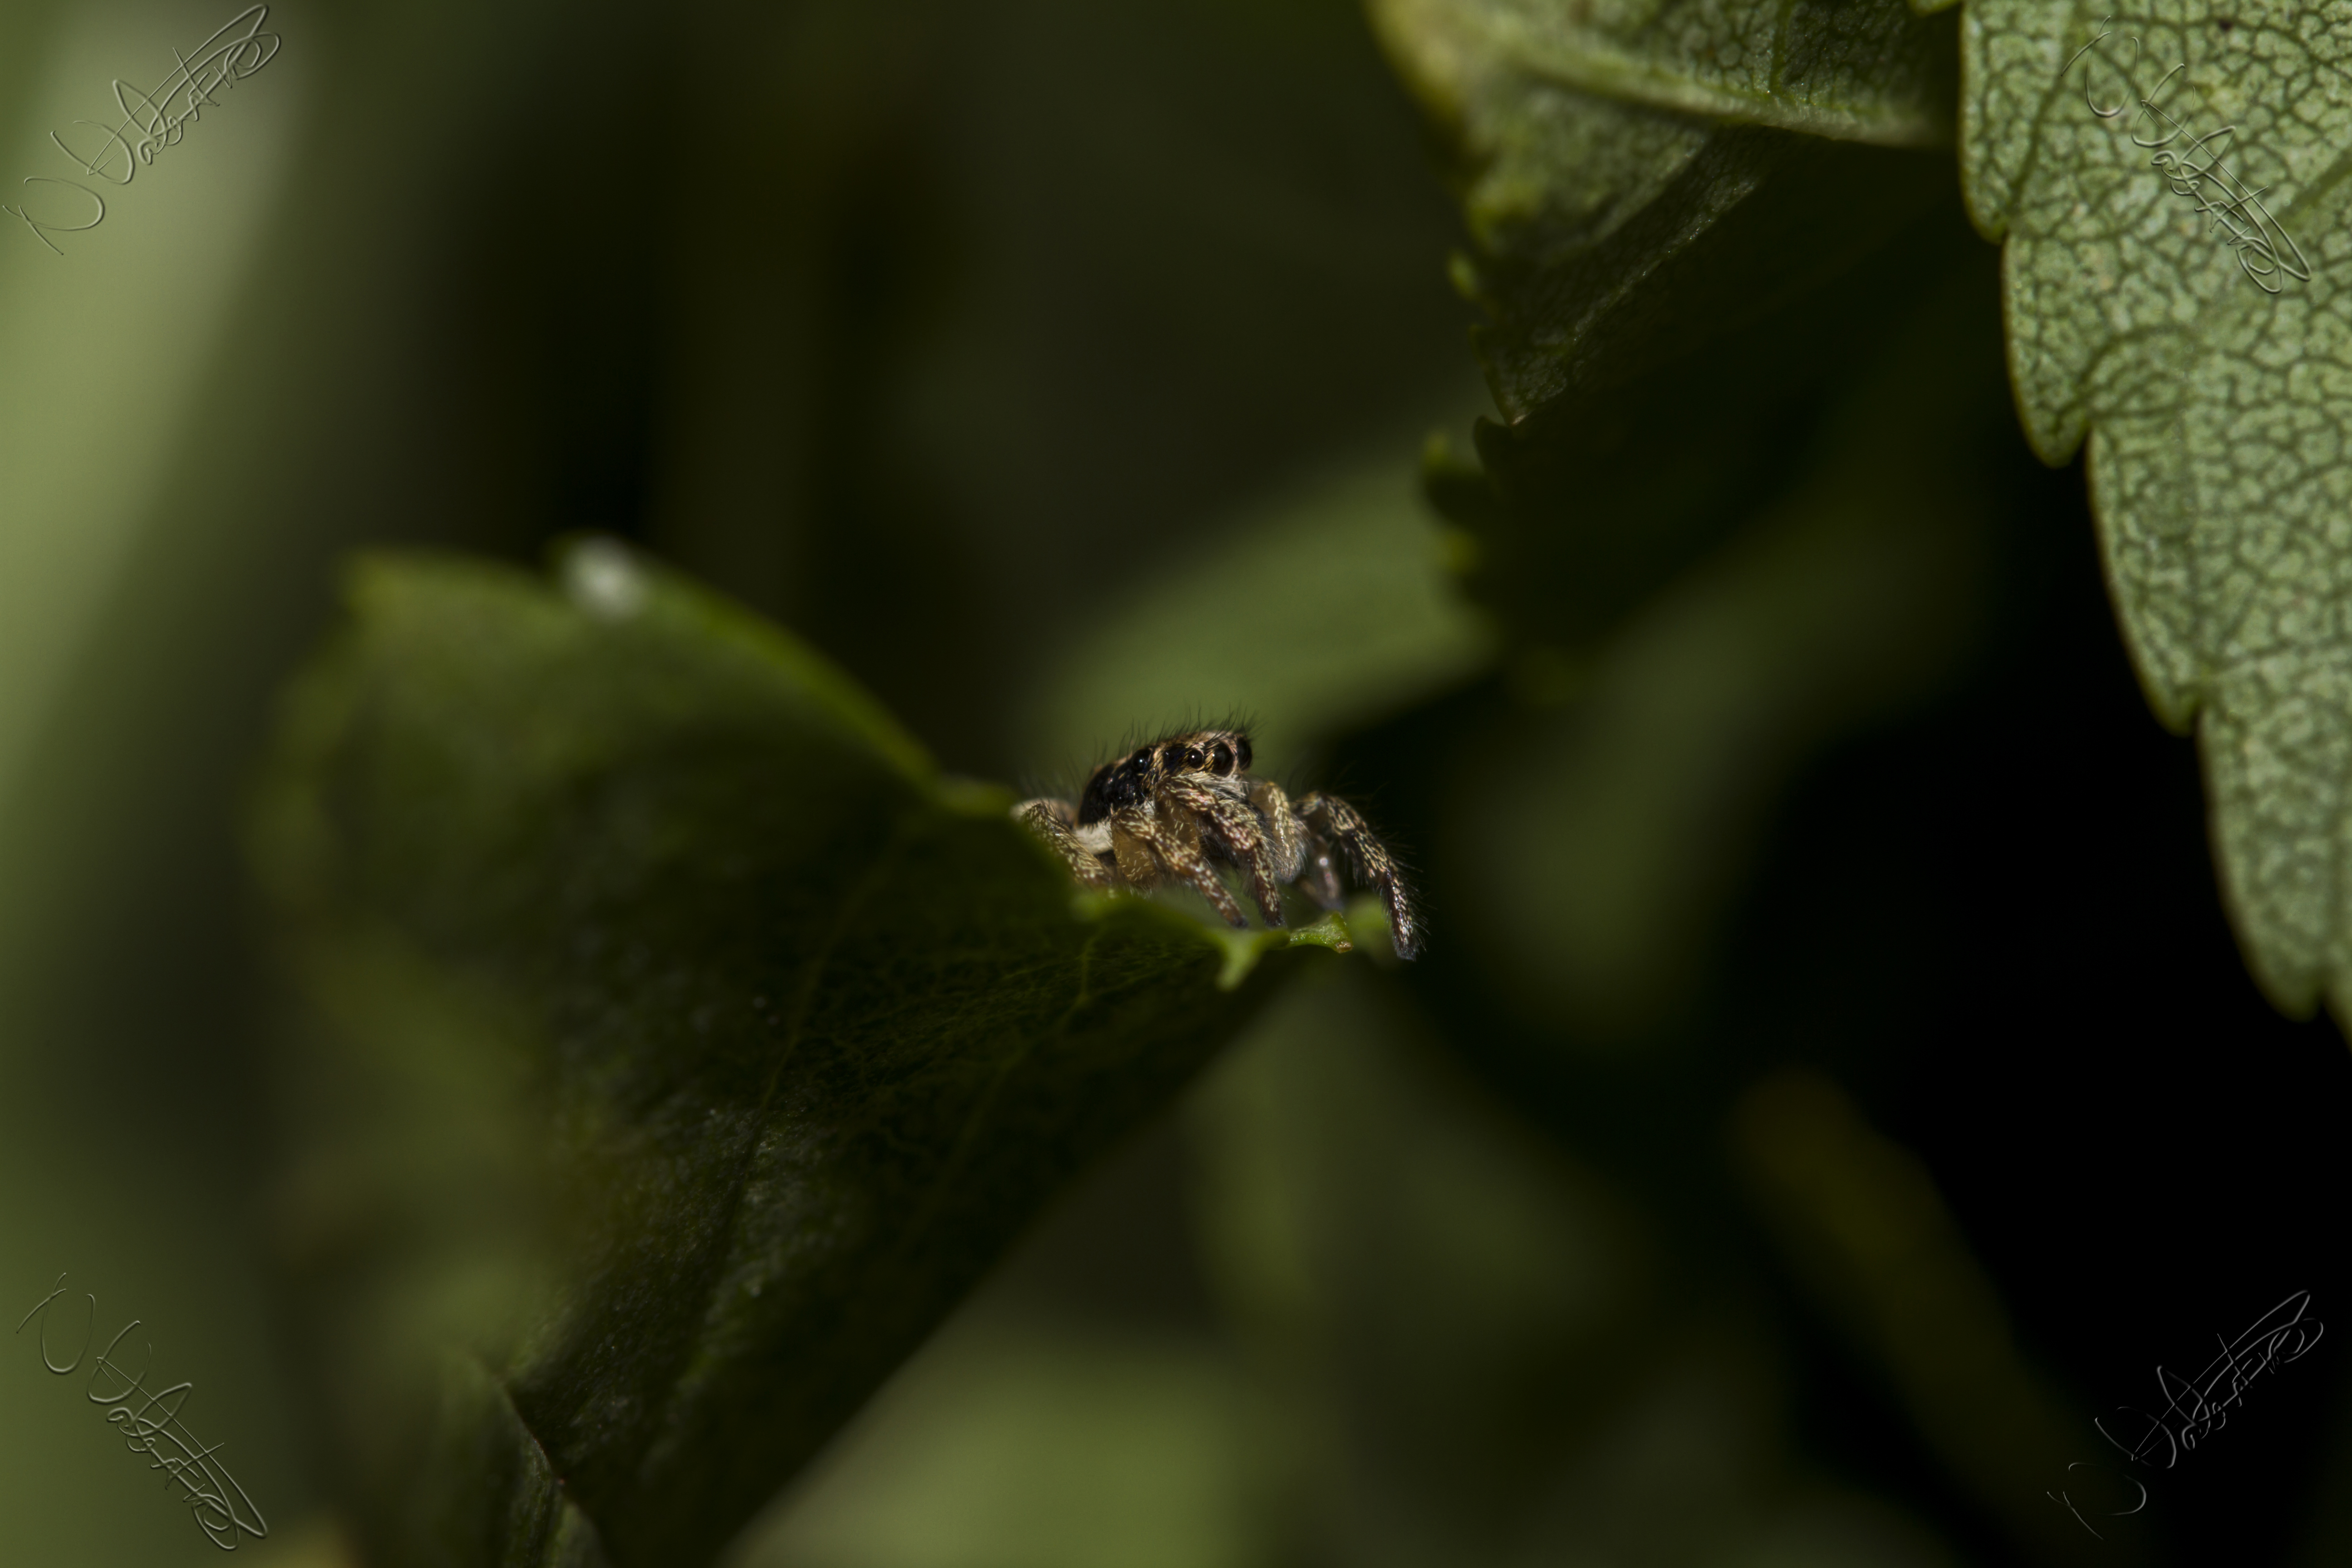
nature, branch, photography, leaf, flower, wildlife, green, insect, macro, canon, botany, garden, flora, fauna, invertebrate, close up, spider, outdoors, uk, 7d, nikkvalentine, peterborough, macro photography, plant stem